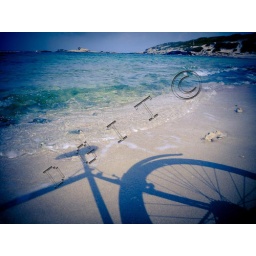
shadow bike in a blue beach